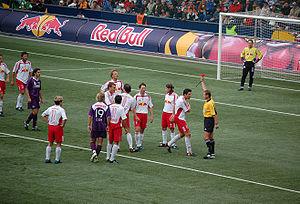
Ce lexique du football recense les termes et expressions techniques propres au football.
Un carton rouge est un carton de pénalité utilisé dans de nombreux sports. Il signifie qu'un joueur est pénalisé d'une sanction, généralement l'expulsion ou la disqualification.